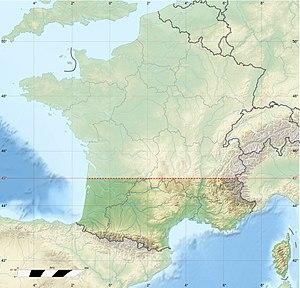
Le Midi de la France correspond approximativement à la moitié sud de la France métropolitaine. Cette région à la limite vague se confond en partie avec l'Occitanie, dont les frontières sont plus précises, mais couvre aussi des régions de culture catalane, basque, saintongeaise et corse.